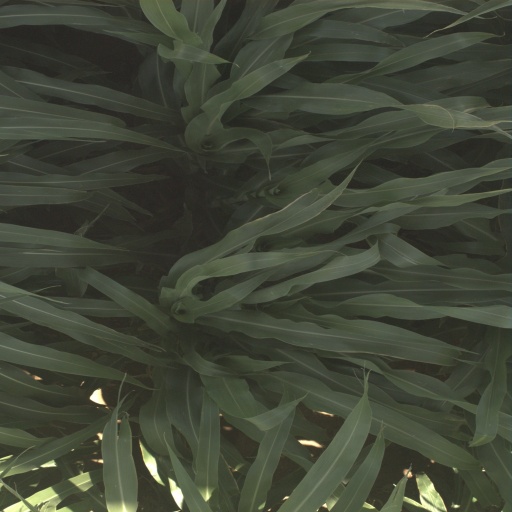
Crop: sorghum